Hyperspectral imaging

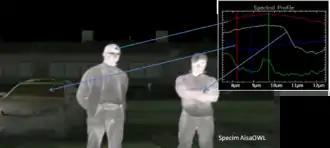
Hyperspectral thermal infrared emission measurement, an outdoor scan in winter conditions, ambient temperature -15°C—relative radiance spectra from various targets in the image are shown with arrows. The infrared spectra of the different objects such as the watch glass have clearly distinctive characteristics. The contrast level indicates the temperature of the object. This image was produced with a Specim LWIR hyperspectral imager.

Geological samples, such as drill cores, can be rapidly mapped for nearly all minerals of commercial interest with hyperspectral imaging. Fusion of SWIR and LWIR spectral imaging is standard for the detection of minerals in the feldspar, silica, calcite, garnet, and olivine groups, as these minerals have their most distinctive and strongest spectral signature in the LWIR regions.